Choristodera

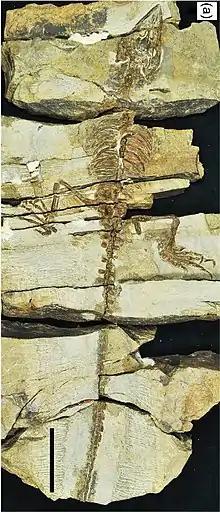
Skeleton of "Coeruleodraco"

Historically, the internal phylogenetics of Choristodera were unclear, with the neochoristoderes being recovered as a well-supported clade, but the relationships of the "non-neochoristoderes" being poorly resolved. However, during the 2010s, the "non-neochoristoderes" from the Early Cretaceous of Asia (with the exception of "Heishanosaurus") alongside "Lazarussuchus" from the Cenozoic of Europe were recovered (with weak support) as belonging to a monophyletic clade, which were informally named the "Allochoristoderes" by Dong and colleagues in 2020, characterised by the shared trait of completely closed lower temporal fenestrae, with "Cteniogenys" from the Middle-Late Jurassic of Europe and North America being consistently recovered as the basalmost choristodere. The long necked "non-neochoristoderes" "Shokawa" and "Hyphalosaurus" have often been recovered as a clade, dubbed the Hyphalosauridae by Gao and Fox in 2005. The finding of more complete material of the previously fragmentary "Khurendukhosaurus" shows that it also has a long neck, and it has also been recovered as part of the clade.